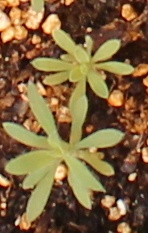
Label: Kochia